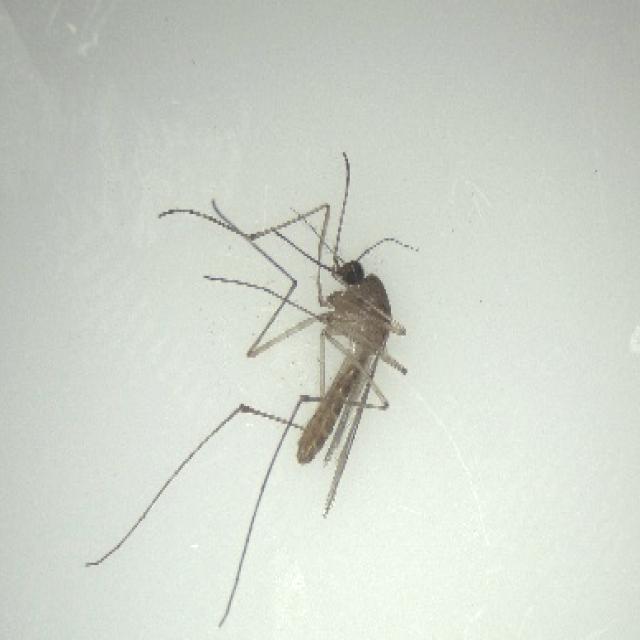
Species: culex_pipiens